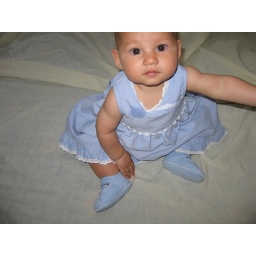
Una in a nice blue dress